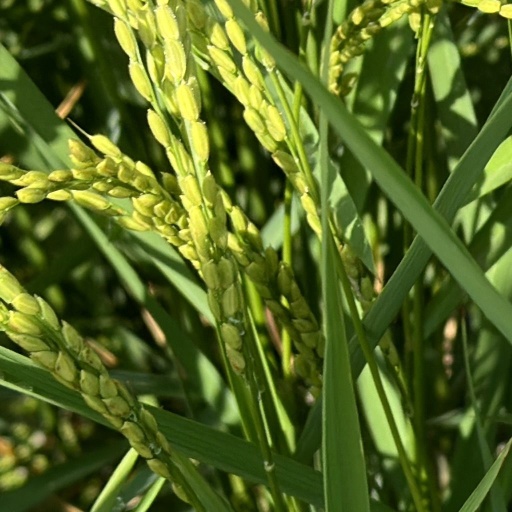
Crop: rice